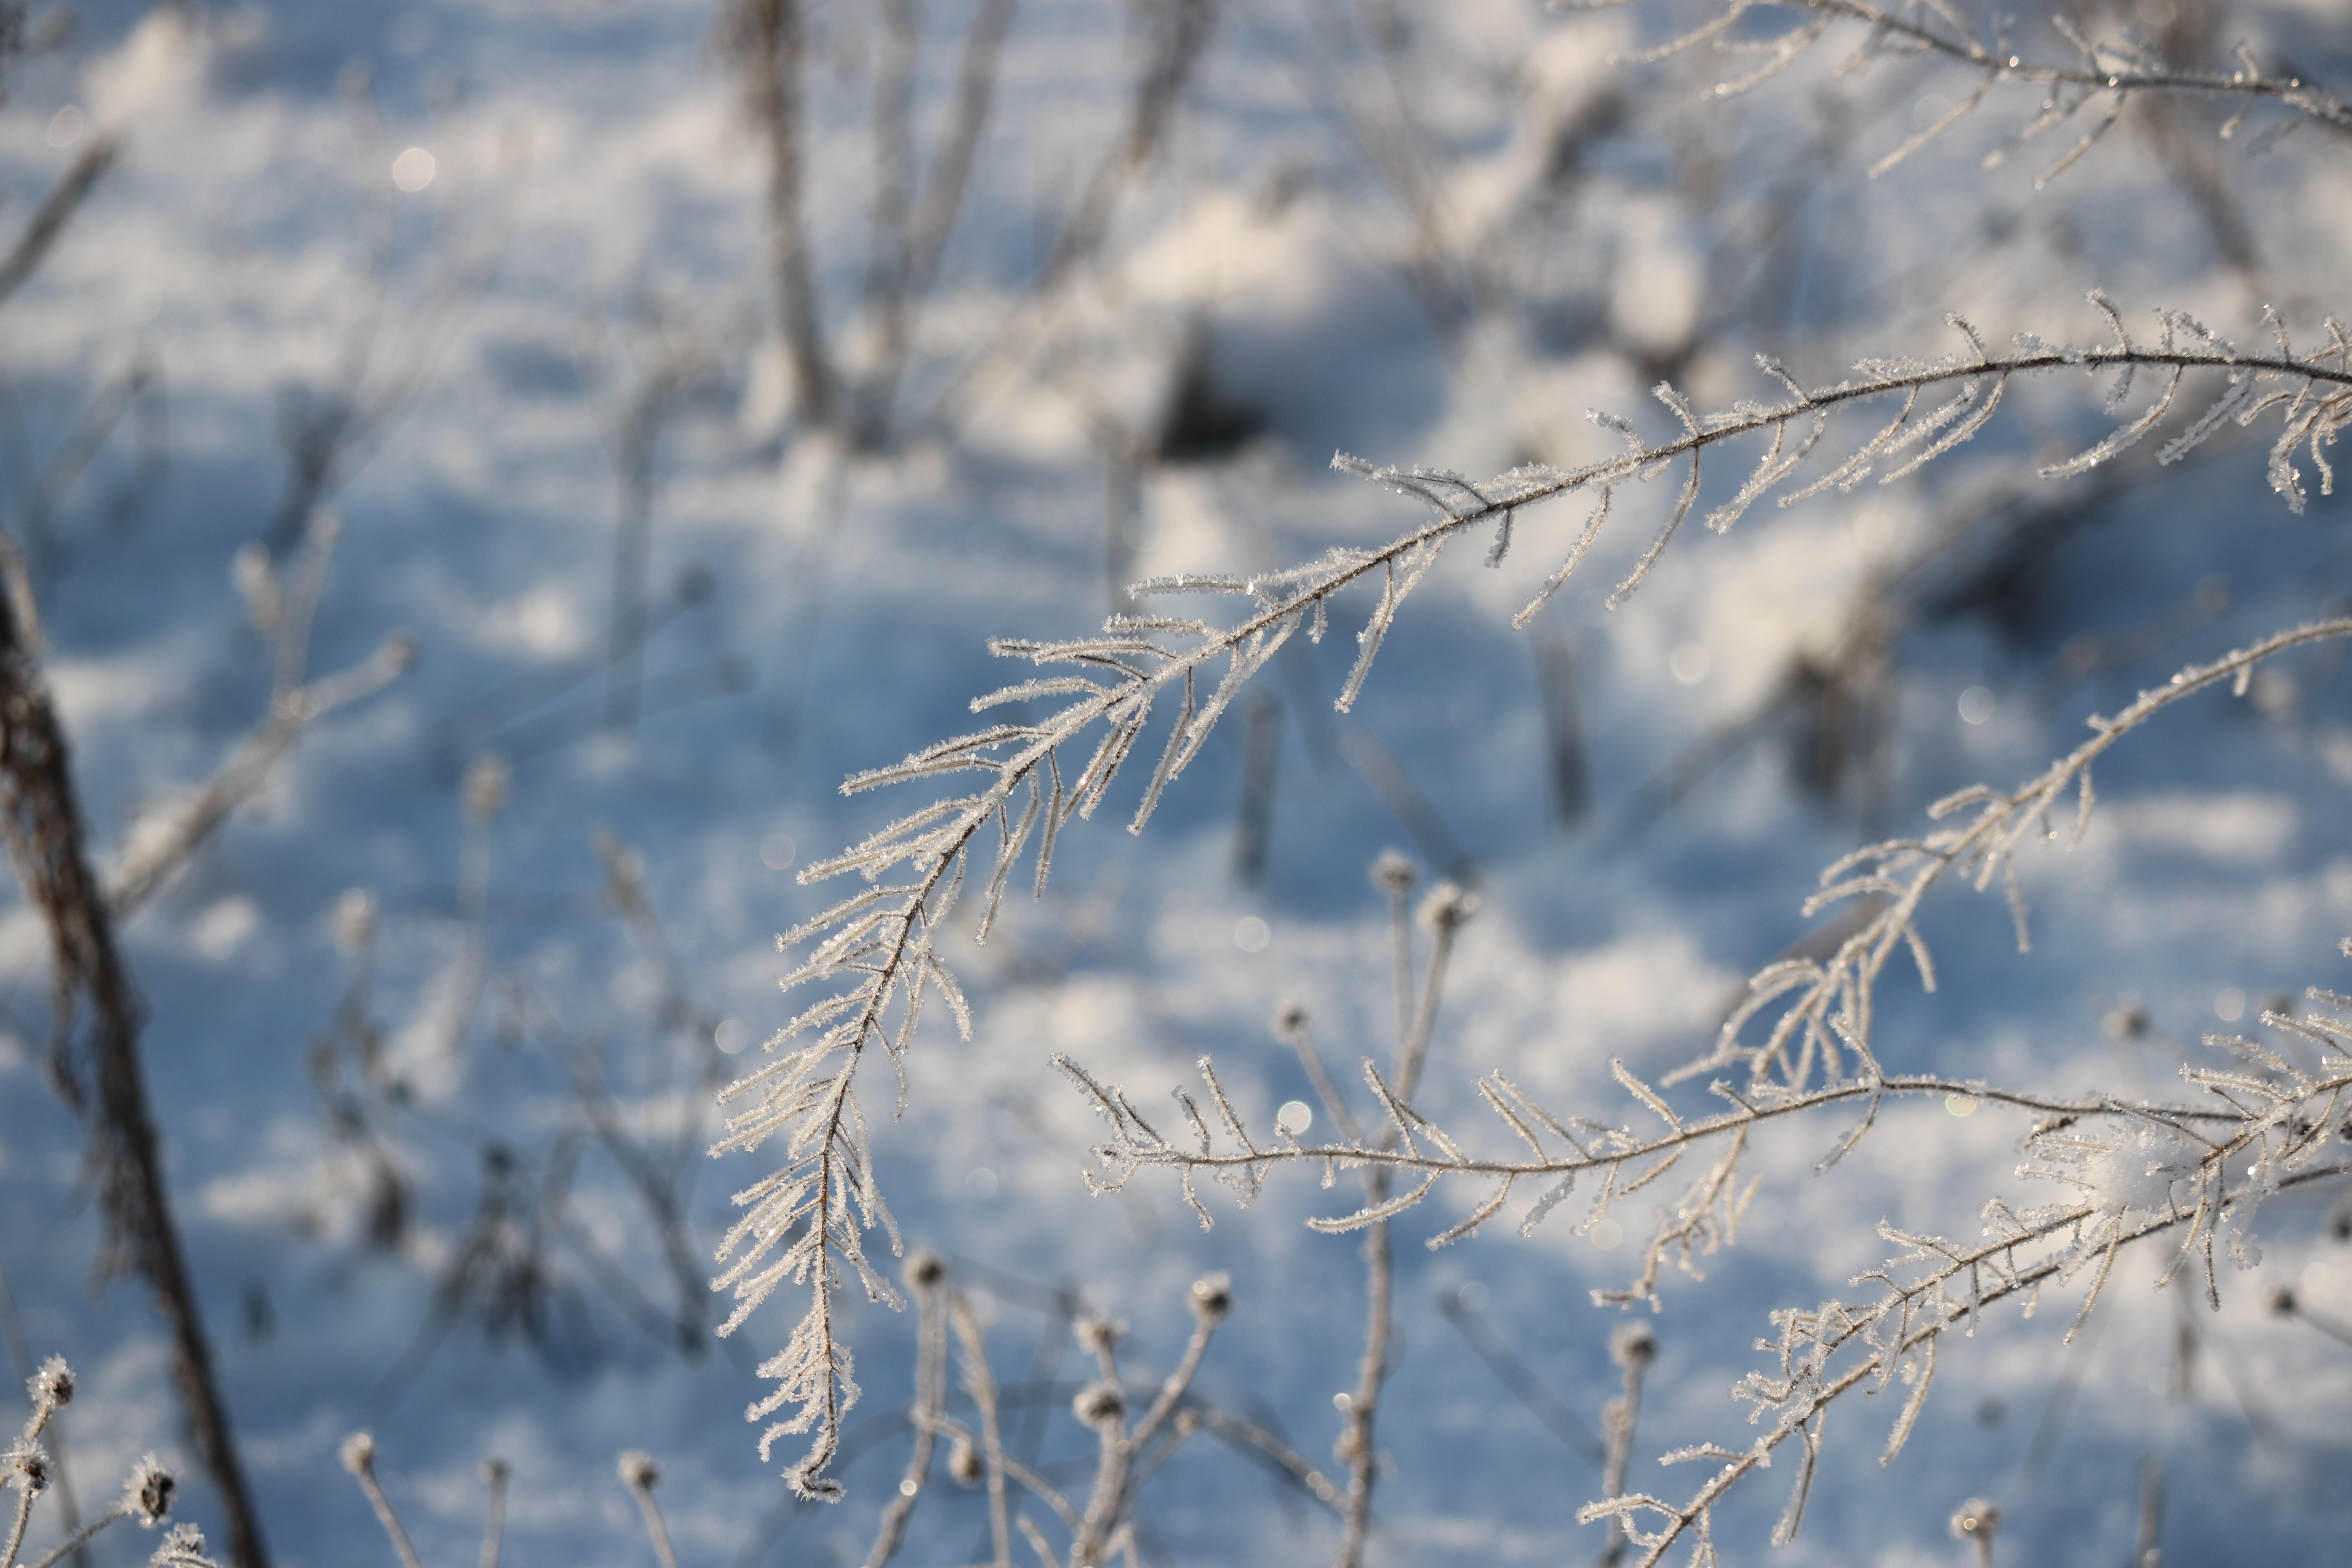
tree, nature, grass, branch, snow, cold, winter, plant, meadow, sunlight, leaf, frost, ice, reflection, autumn, weather, frozen, season, twig, iced, wintry, freezing, eiskristalle, atmospheric phenomenon, grass family